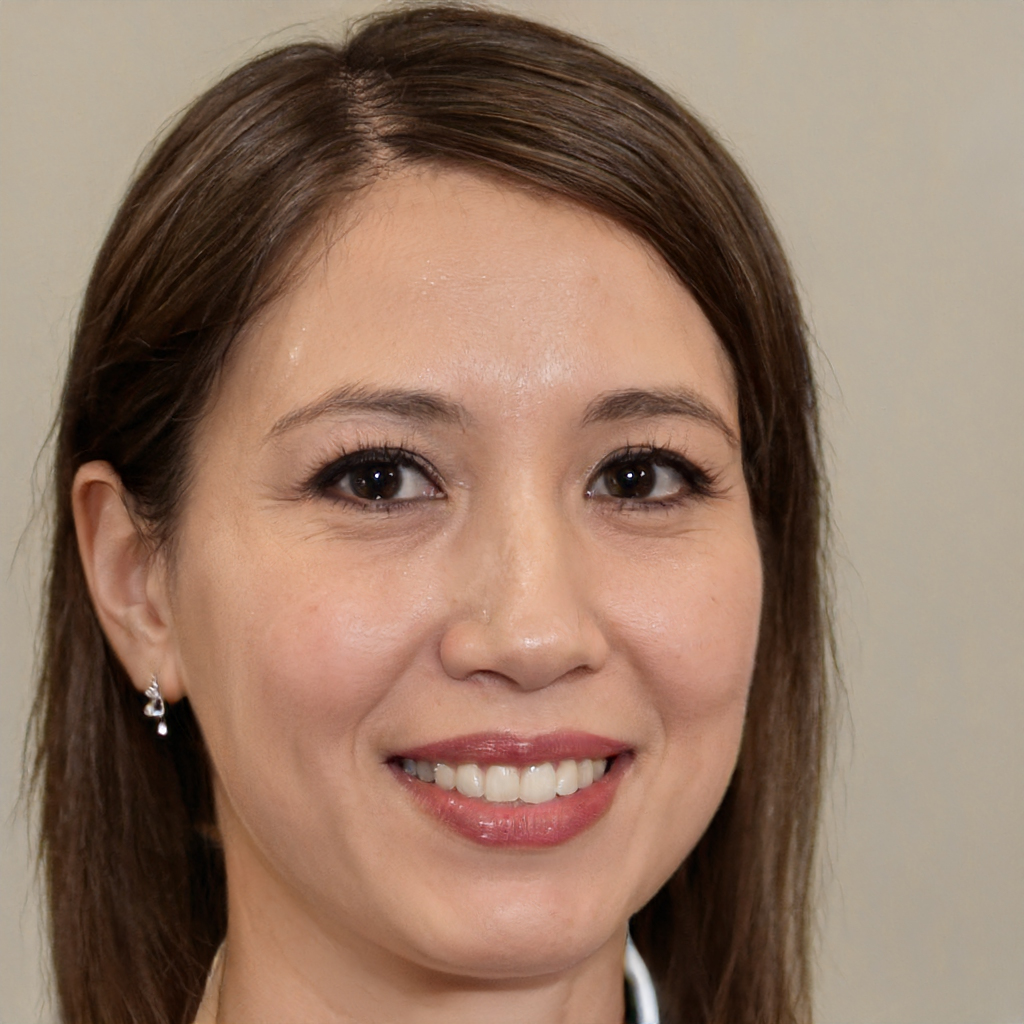
Gender: Female